Ross Rossin

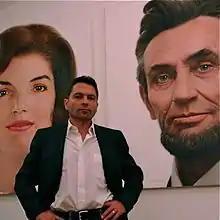
Portraits by Rossin of Jackie Kennedy and President Abraham Lincoln

Ross R Rossin (born "Rossen Raytchev Raykov"; March 23, 1964) is a Bulgarian-born American artist known for his large-scale, hyper-realist portraits of contemporary and historical figures. Rossin's native city of Ruse and its Baroque architecture, strong influence from Vienna, and traditional appreciation of culture were major influences in his early artistic life and currently are recognizable in his work.